Amblydectes

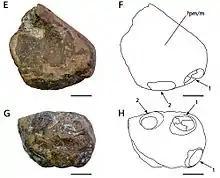
"A. eurygnathus" holotype, a possible synonym of "A. crassidens"

Amblydectes is a genus of pterosaur known from jaw fragments. It apparently had a jaw flattened towards the tip and triangular in cross-section. It has at times been synonymized with "Coloborhynchus", "Criorhynchus", "Lonchodectes", or "Ornithocheirus". A 2013 study found "A. crassidens" and "A. eurygnathus" to be "nomina dubia", with "A. platystomus" possibly belonging to a separate, yet unnamed genus. A 2021 study found "A. crassidens" to be a valid genus within Anhangueridae, while "A. platystomus" was placed in the new genus "Draigwenia". "A. eurygnathus" was found to possibly be a junior synonym of "A. crassidens".